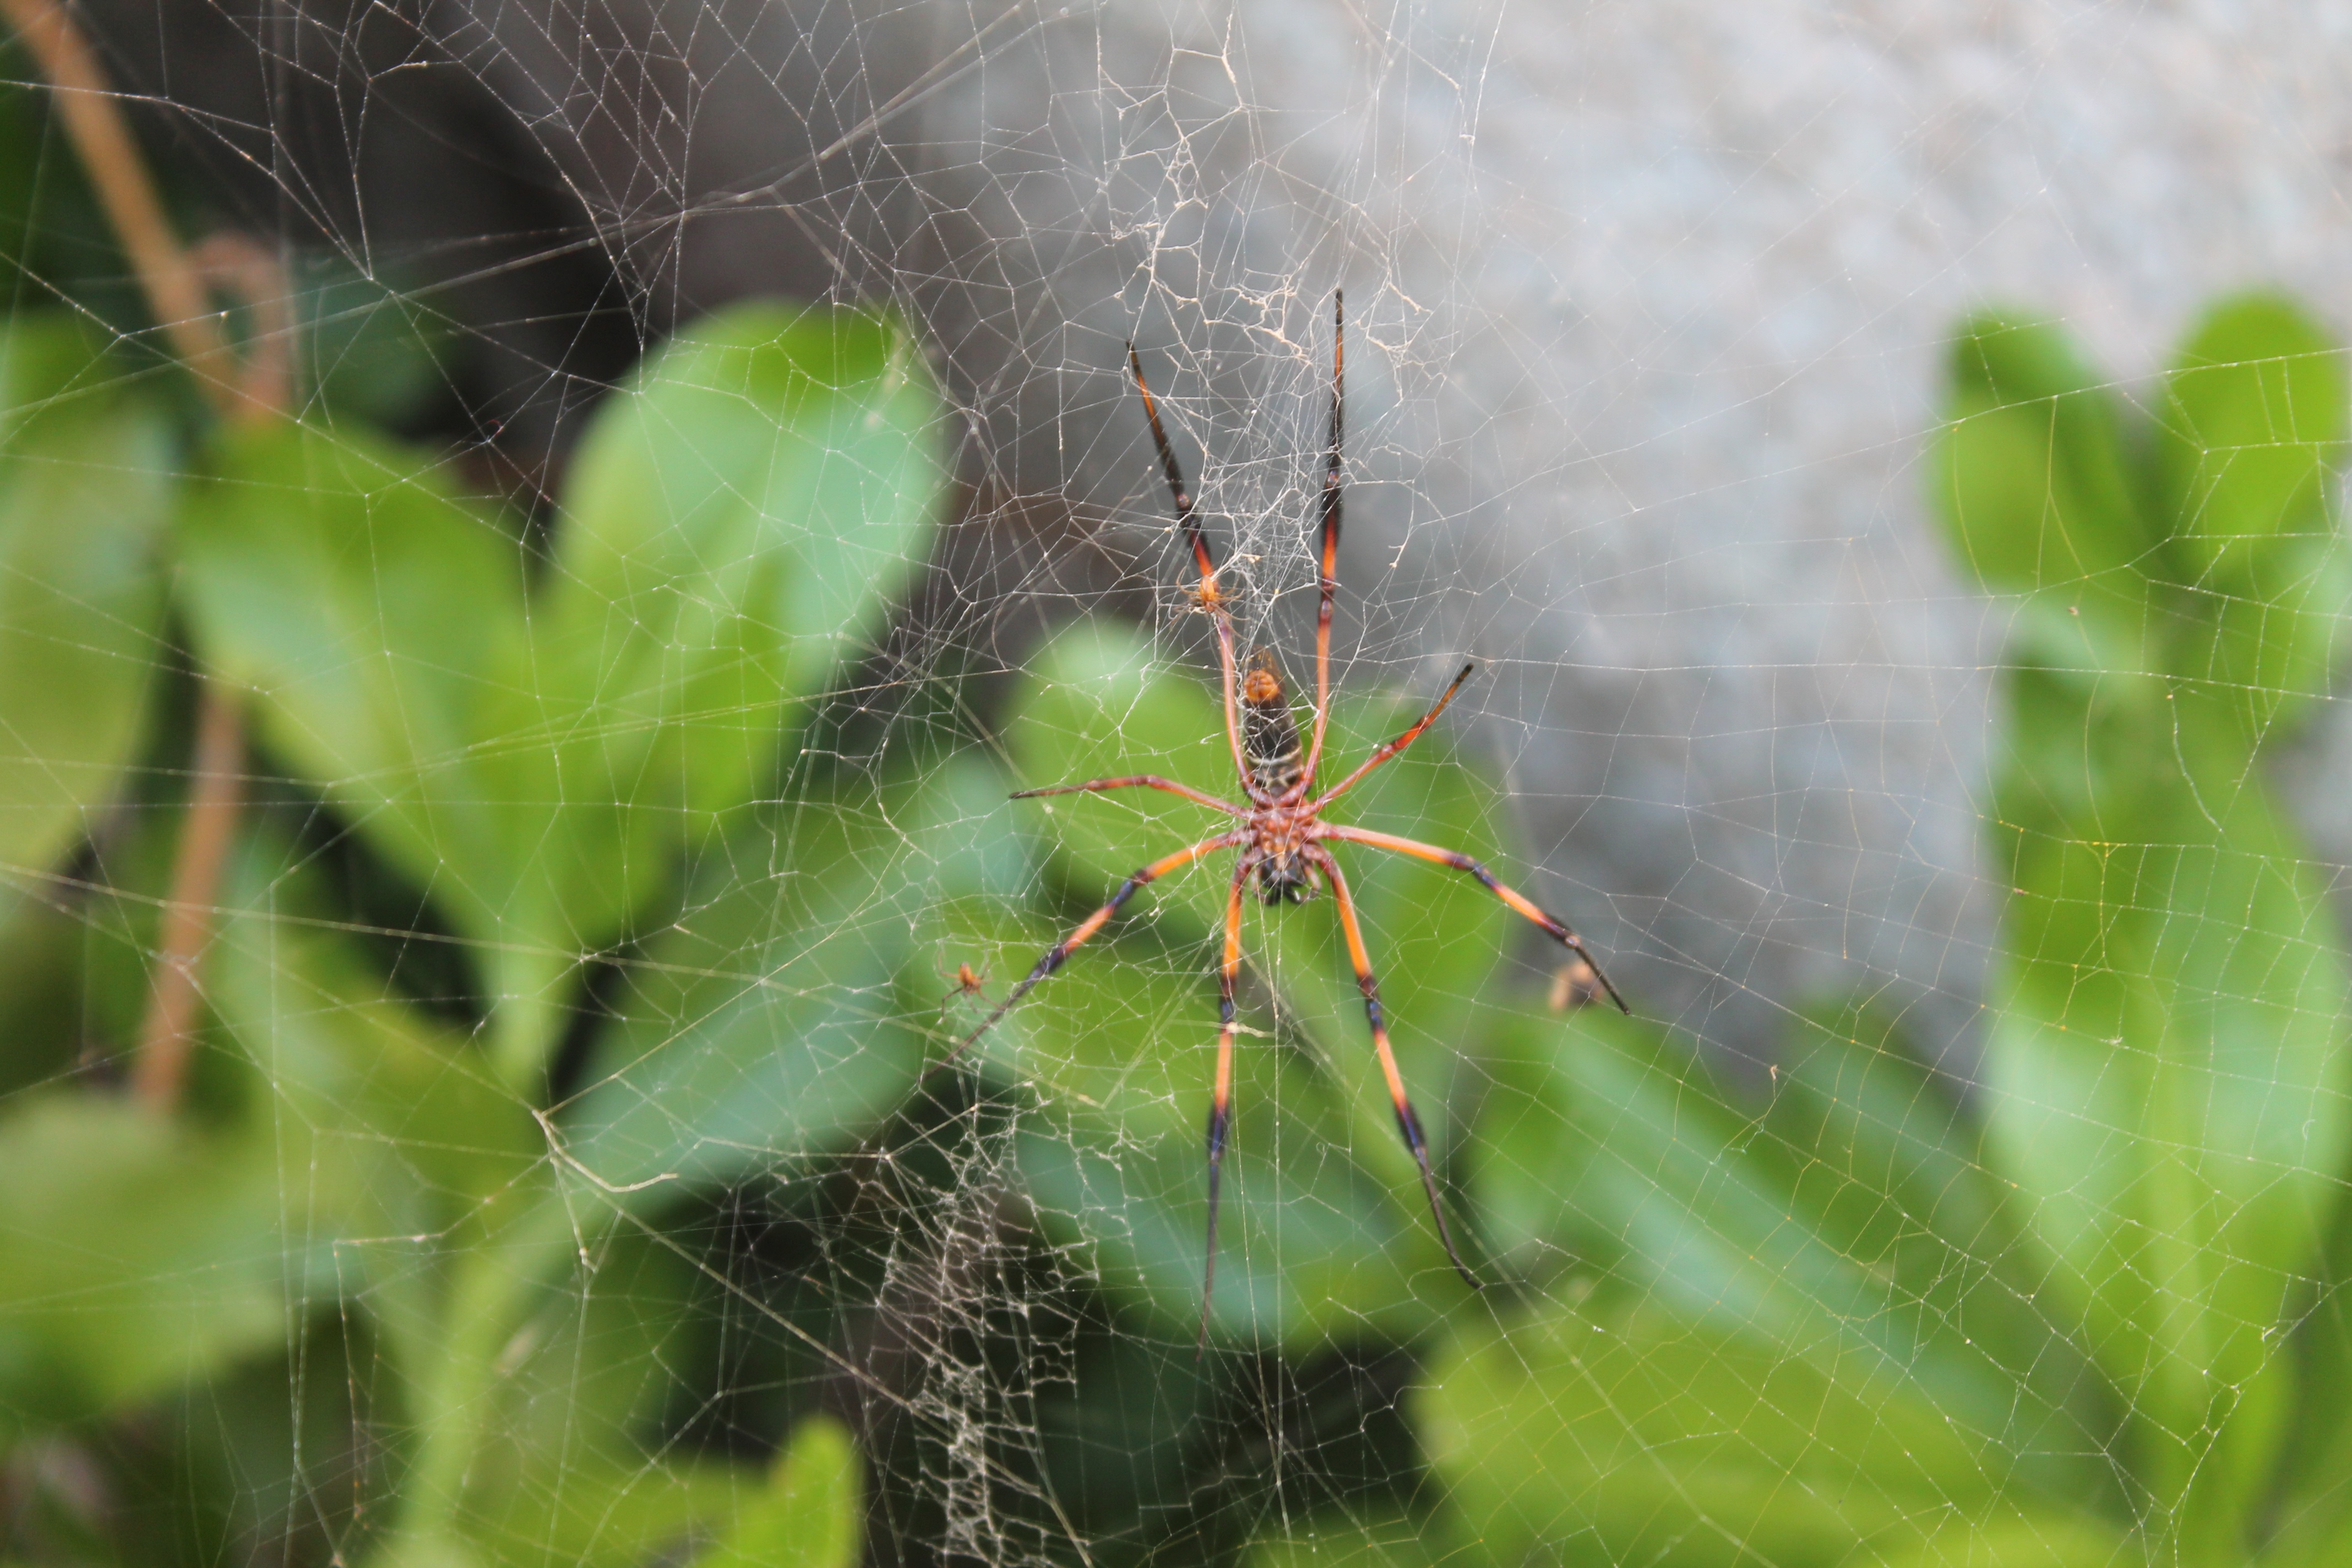
tree, nature, grass, branch, dew, plant, lawn, sunlight, leaf, flower, green, autumn, botany, flora, fauna, invertebrate, spider web, wildflower, close up, spider, moisture, macro photography, seychelles, grass family, plant stem, thorns spines and prickles, silver cove